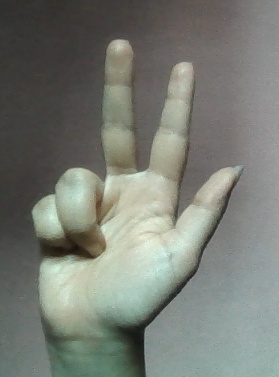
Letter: al